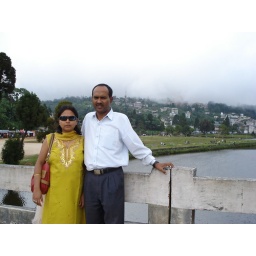
Mirik lake above bridge